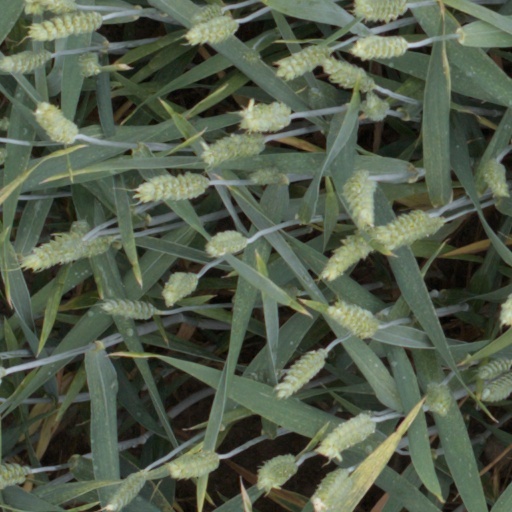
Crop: wheat